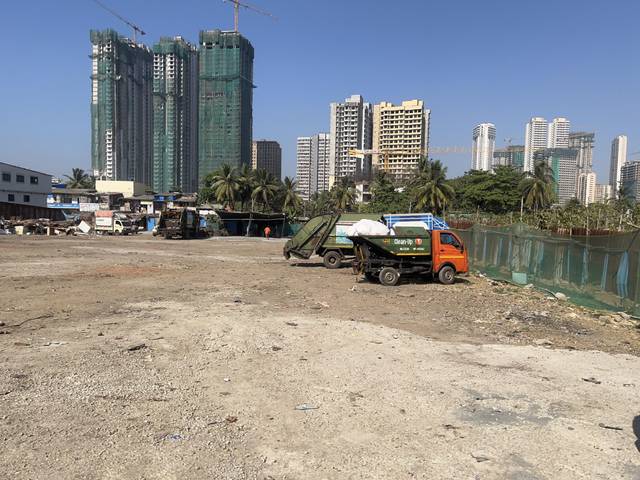
Region: India
Coordinates: 19.198, 72.83